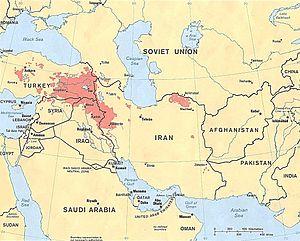
La frontière terrestre entre l'Iran et l'Irak est une frontière internationale longue de 1 458 kilomètres entre l'Irak et l'Iran. Bien qu'elle ait été déterminée pour la première fois en 1639, des contestations ont existé depuis de la part des deux parties, et particulièrement concernant la navigation sur les eaux du Chatt-el-Arab. La frontière actuelle date des accords d'Alger signés en 1975 et ratifiés en 1976.
Le Kurdistan, anciennement transcrit Gordyène ou Kardouchi, est une région géographique et culturelle d'Asie occidentale, majoritairement peuplée par les Kurdes. Cette région s'étend dans le sud-est de la Turquie, dans le nord-est de l'Irak, dans le nord-ouest de l'Iran et sur deux petites régions au nord-est et au nord-ouest de la Syrie. Sur ces quatre pays, seuls deux reconnaissent officiellement une région sous la dénomination de « Kurdistan » : l'Iran avec sa province du Kurdistan et l'Irak avec sa région autonome du Kurdistan.
Le Rojava, ou Kurdistan occidental ou Kurdistan syrien ou Fédération démocratique du nord de la Syrie, est une région rebelle autonome de fait dans le nord et le nord-est de la Syrie. Elle s’est autoproclamée en 2013 sous le nom d'Administration transitoire intérimaire.
L'histoire du peuple kurde en tant que groupe ethnolinguistique débute dans les régions montagneuses du sud du Caucase ; cette aire géographique est dénommée Kurdistan. Il y a différentes hypothèses quant à l’identité des ancêtres des Kurdes, entre autres les Kardouques ou Carduchoi de l’Antiquité classique. Les plus anciennes dynasties kurdes connues sous autorité musulmane sont les Hasanwayhides, les Marwanides et les Shaddadides, suivies de la dynastie des Ayyoubides fondée par Saladin. La bataille de Chaldiran en 1514 est une date importante dans l’histoire kurde, marquant l’alliance des Kurdes avec les Turcs. Le Sharafnameh de 1597 est le premier récit de l’histoire kurde.